Torreblanca

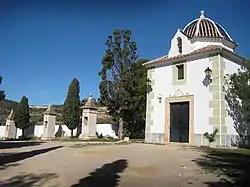
Ermita del Santíssim Crist and part of the "Calvari"

Torreblanca is a municipality in the province of Castellón, Valencian Community, Spain. The town is located south of the Serra d'Irta mountain range close to the Mediterranean Sea.